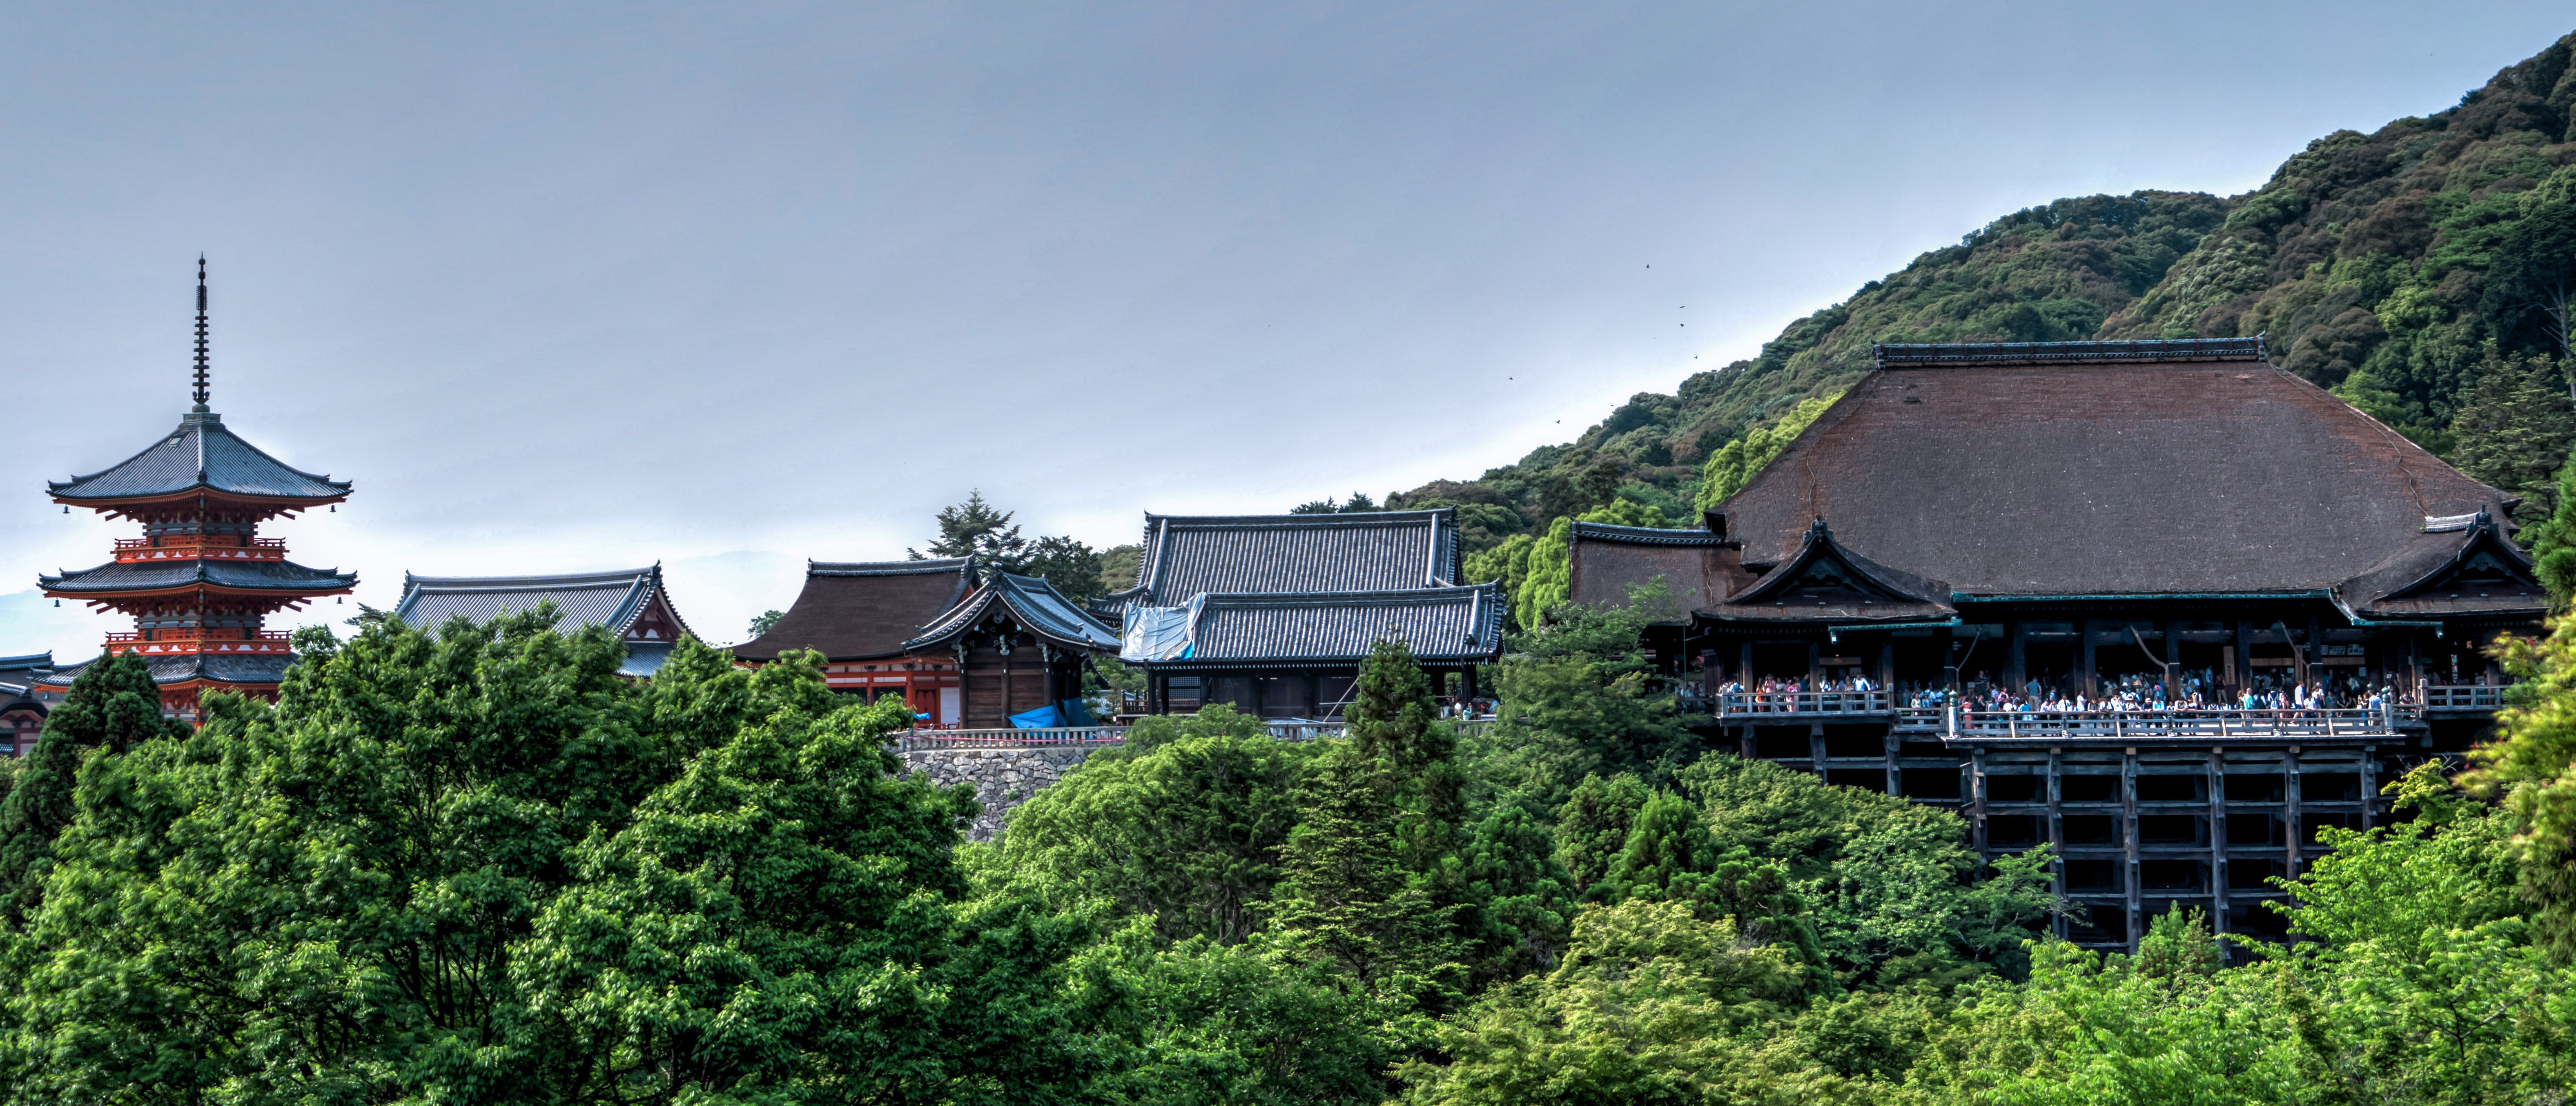
landscape, architecture, sky, mansion, house, building, summer, travel, village, green, asia, landmark, sightseeing, attraction, tourism, japan, place of worship, temple, japanese, resort, kyoto, famous, estate, traditional, destination, kiyomizu dera